London and Zürich Agreements

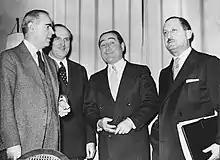
From left to right: Greek Prime Minister Karamanlis, Turkish Minister of Foreign Affairs Zorlu, Turkish Prime Minister Menderes and Greek Minister of Foreign Affairs Averoff at the negotiations in Zürich, Switzerland

The London and Zürich Agreements for the constitution of Cyprus started with an agreement on 19 February 1959 in Lancaster House, London, between Turkey, Greece, the United Kingdom and Cypriot community leaders (Archbishop Makarios III for Greek Cypriots and Dr. Fazıl Küçük for Turkish Cypriots). On that basis, a constitution was drafted and agreed together with two prior Treaties of Alliance and Guarantee in Zürich on 11 February 1959.